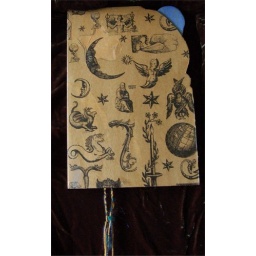
I created this for Mark's 40th birthday in June. The cover was a paper bag from a shop selling crystals!